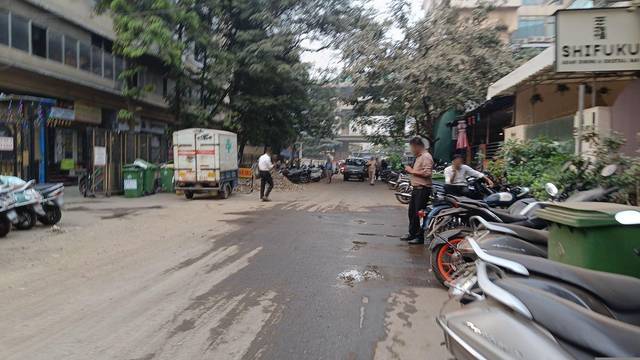
Region: India
Coordinates: 19.141, 72.833